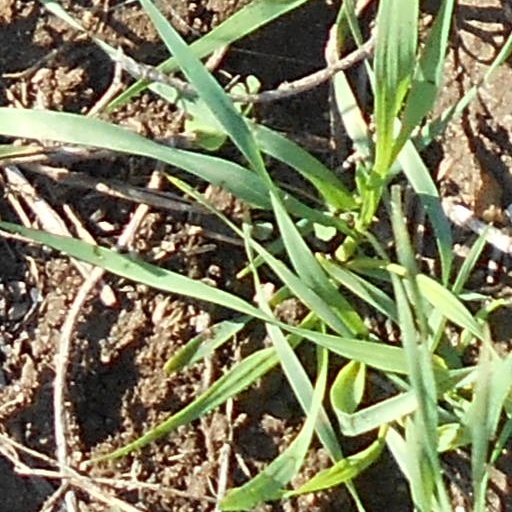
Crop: wheat